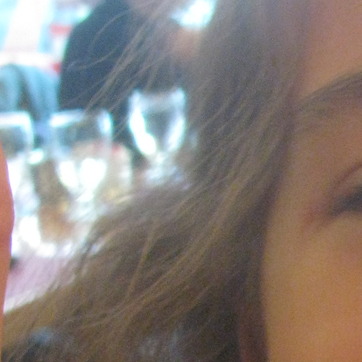
Material: hair